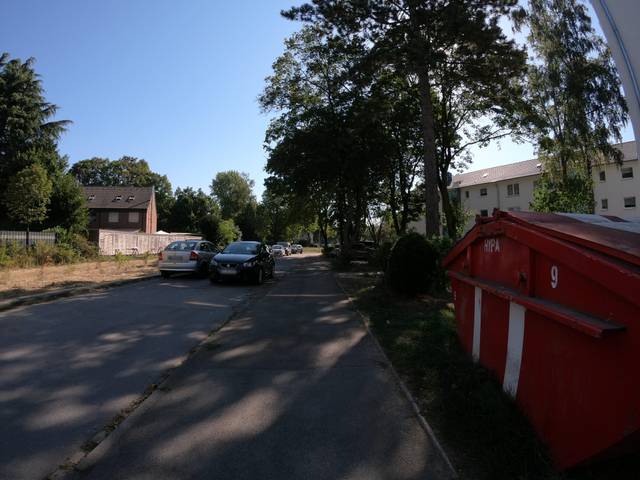
Region: Germany
Coordinates: 51.54, 7.108